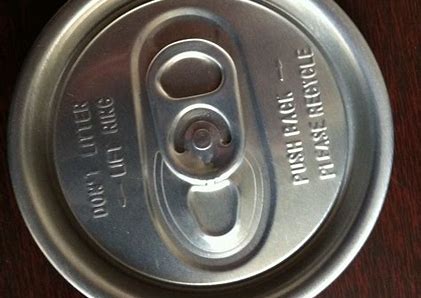
Label: metal